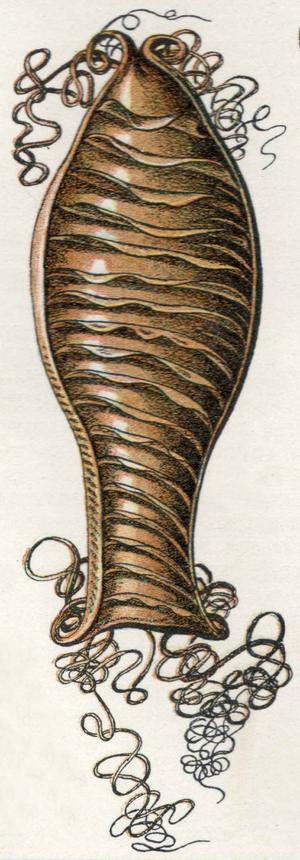
Oeuf de rousettes
Les roussettes forment une famille de petits requins comportant environ 17 genres et plus de 150 espèces ce qui en fait la plus importante famille de requins.